St. Hanshaugen

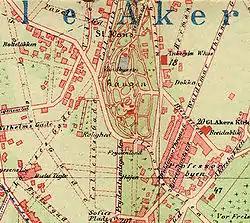
Map of St. Hanshaugen,

It has a triangular shape, with its northern border just north of the buildings of the Norwegian Broadcasting Corporation and Ullevål University Hospital, and south of the University of Oslo campus at Blindern. In the east, the boundary runs just west of the river Akerselva, then down Storgata before it turns north, up Grensen, Pilestredet and Suhms gate.